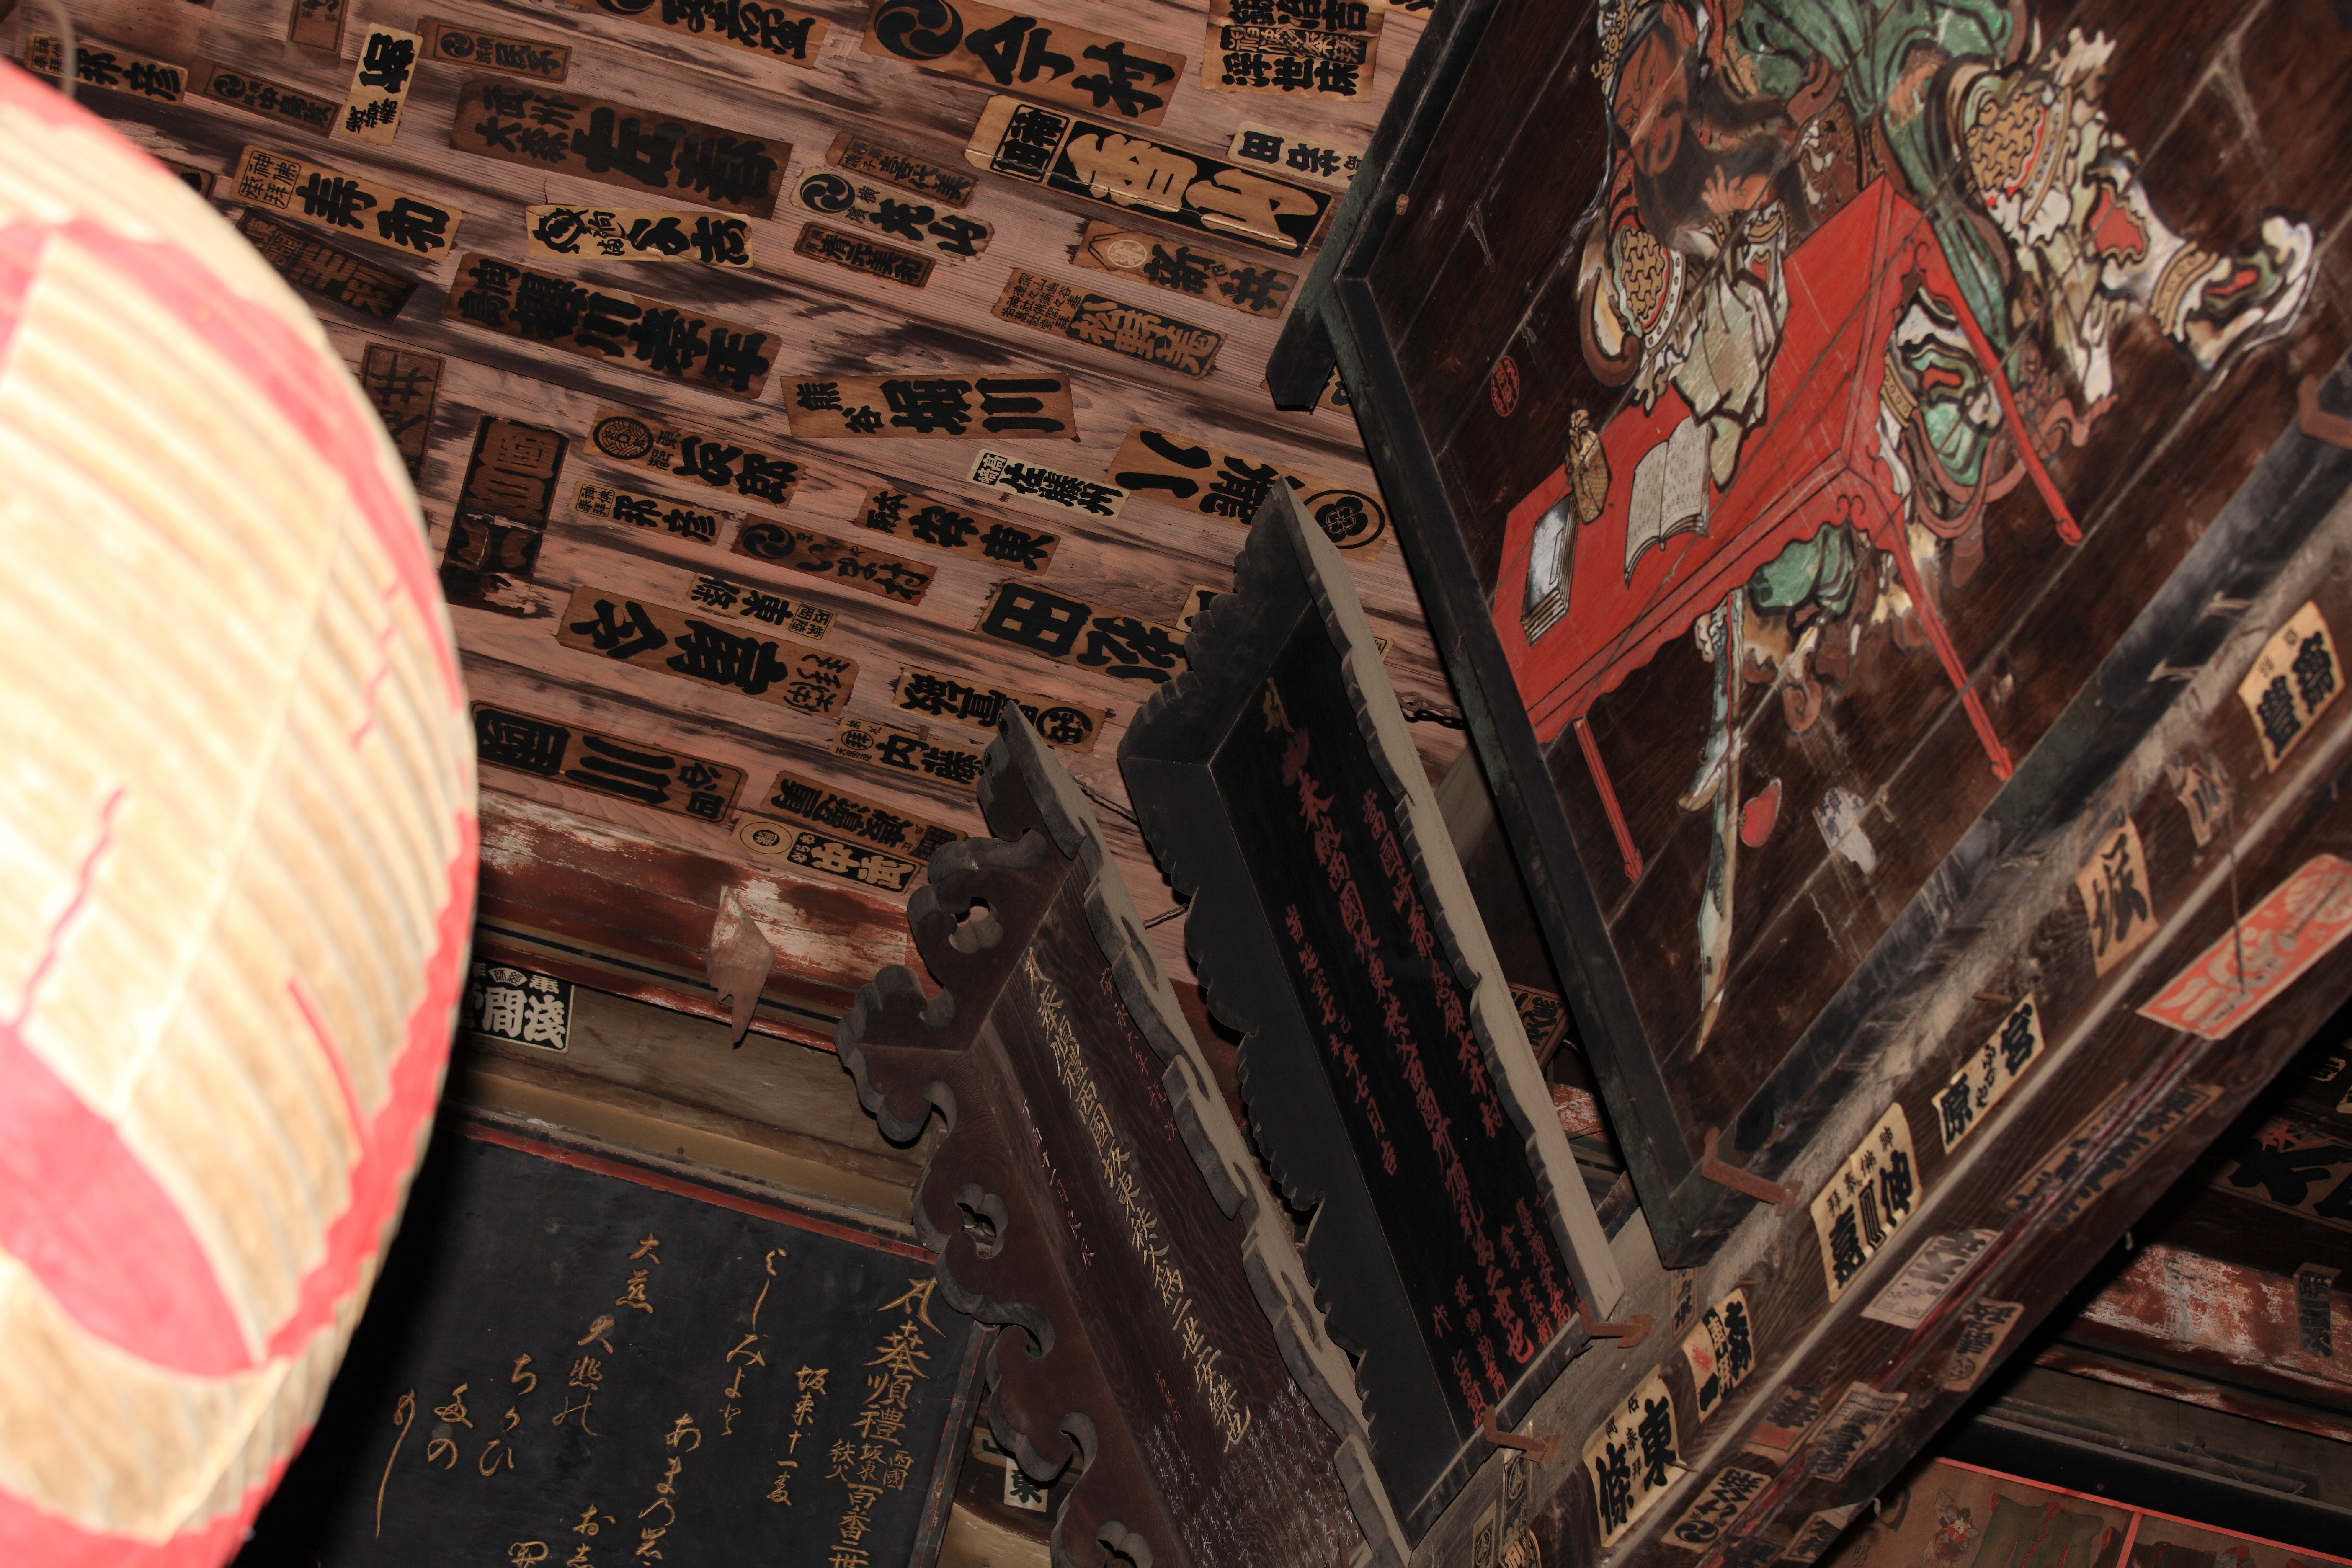
wood, high, red, color, art, temple, 5d, hires, markii, hi, res, resolution, saitama, hikigun, anrakuji, yoshimi, screenshot, ema, woodenplaque, hounougaku